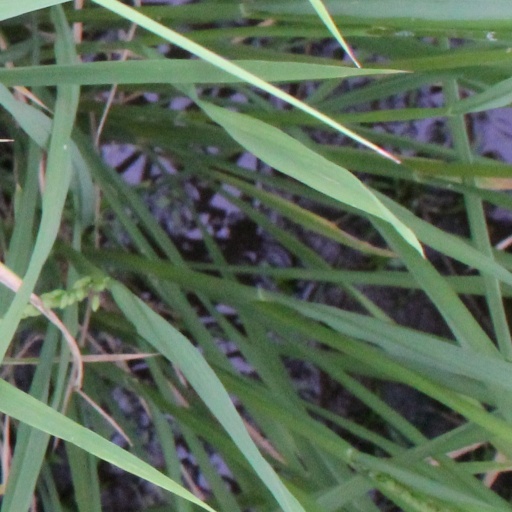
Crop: rice